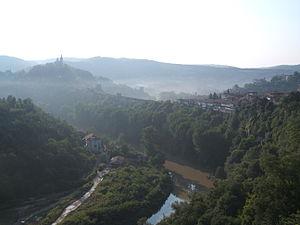
Veliko Tarnovo est une ville du centre nord de la Bulgarie et chef-lieu de la province du même nom.